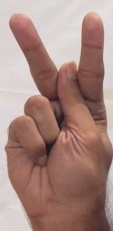
ASL sign: K